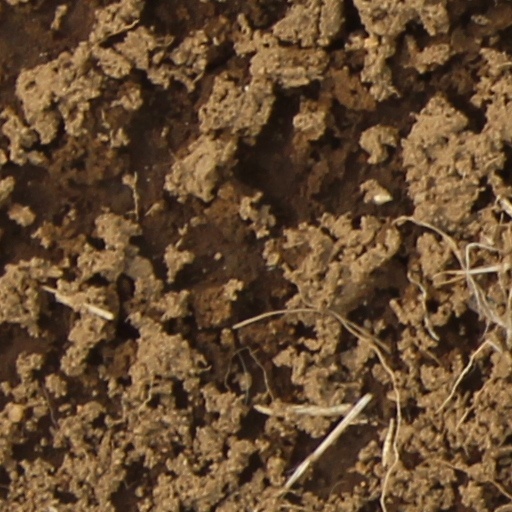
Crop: wheat